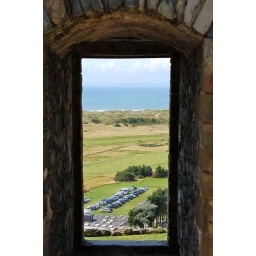
View from the window in Harlech castle overlooking the countryside